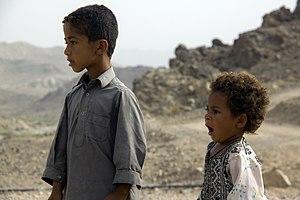
Les Baloutches sont un peuple iranien qui vit majoritairement (5,6 millions au total) au Baloutchistan (ou Balouchistan), une province du sud-ouest du Pakistan1. Il existe aussi des communautés baloutches importantes en Afghanistan (environ 100 000), en Iran (environ un million) et au Turkménistan (environ 28 000). Les quelque 100 000 Baloutches de l’Afghanistan habitent dans le Sud-Ouest, soit dans les provinces de Kandahâr, Helmand et Nimrôz, près de la frontière pakistanaise. 한국어: 발루치 족 은 이란 고원에 거주하는 민족이다. 대부분이 이슬람교를 믿으며, 파키스탄, 이란, 오만, 아프가니스탄, 투르크메니스탄에 거주한다. हिन्दी: बलोच, बलौच या बलूच दक्षिणपश्चिमी पाकिस्तान के बलोचिस्तान प्रान्त और ईरान के सिस्तान व बलूचेस्तान प्रान्त में बसने वाली एक जाति है। यह बलोच भाषा बोलते हैं, जो ईरानी भाषा परिवार की एक सदस्य है और जिसमें अति-प्राचीन अवस्ताई भाषा की झलक मिलती है (जो स्वयं वैदिक संस्कृत की बड़ी क़रीबी भाषा मानी जाती है। बलोच लोग क़बीलों में संगठित हैं। वे पहाड़ी और रेगिस्तानी क्षेत्रों में रहते हैं और आसपास के समुदायों से बिलकुल भिन्न पहचान बनाए हुए हैं। एक ब्राहुई नामक समुदाय भी बलोच माना जाता है, हालांकि यह एक द्रविड़ भाषा परिवार की ब्राहुई नाम की भाषा बोलते हैं। Hrvatski: Beludži (Baludži, Baluči) narod iranske jezične porodice, ali nejasnog porijekla, nastanjen na području Beludžistana koje se proteže u Iranu i Pakistanu, te susjednom Afganistanu. Ima ih oko 6 milijuna i uz belučki jezik (baludži), koji je srodan perzijskom jeziku, govore manjim dijelom i jezicima sistani i brahui i služe se arapskim pismom. Kako je Beludžistan planinsko i sušno područje, to je jako utjecalo na način života ovog naroda. Bave se poljoprivredom, dok neki žive polunomadskim načinom života, baveći se stočarstvom. Bahasa Indonesia: Suku Baloch adalah orang-orang yang hidup terutama di wilayah Balochistan dari tepi tenggara -sebagian besar dataran tinggi Iran di Pakistan, Iran, dan Afghanistan, serta di Semenanjung Arab. Íslenska: Balúkar eru balúkískumælandi þjóðarbrot sem byggir Balúkistan, svæði sem er að mestu leyti í Pakistan en nær líka inn í Íran og Afganistan. Balúkar eru taldir vera um 14 milljónir. Þar af býr helmingur í Balúkistanhéraði í Pakistan. Þeir eru um 3,6% af íbúafjölda Pakistan og um 2% af íbúafjölda Afganistan og Írans. Italiano: I beluci , popolo iranico, sono gli abitanti della regione del Belucistan, in Asia sud-occidentale, nella zona che comprende la zona orientale dell'Iran e le zone meridionali di Afghanistan e Pakistan. I beluci parlano la lingua beluci, una lingua iranica. Kurdî: Belûç gelekî başûrê rojhilata Îranê, li başûrê Efxanistanê û başûrê rojava Pakistanê ye. Bi zimanê xwe, dîroka xwe û eslê xwe gelekî nêzî kurda ne, hinek zanistvan hene dibêjin ku ew jî kurd in[çavkanî pêwîst e]. Zimanê belûçan belûçî ye. Кыргызча: Белуждар - (өздөрүн балуч, балоч деп аташат) Түштүк Пакистандын калкы. Иран, Афганстан, Түркмөнстан, Тажикстан, Индия жана араб өлкөлөрүндө да жашашат. Жалпы саны 5,7 млн киши, анын ичинен Пакистанда 4 млн адам (2000) Lietuvių: Beludžiai – iranėnų tauta, gyvenanti Vidurio Vakarų Azijoje. Gausiausiai gyvena Beludžistano regione (pietų Pakistane, pietvakarių Irane ir pietų Afganistane)